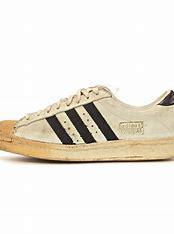
Brand: adidas
Model: originals Adidas Originals Superstar